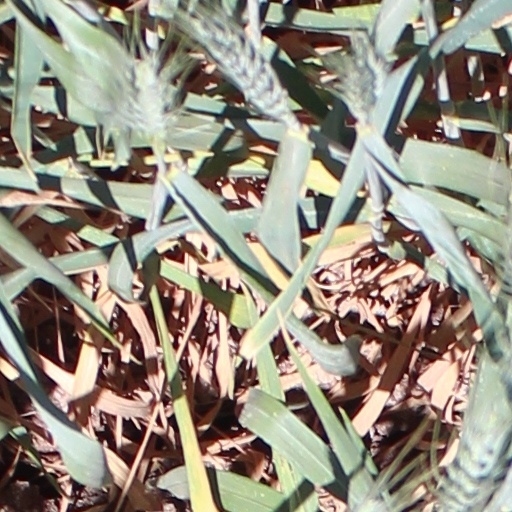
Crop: wheat